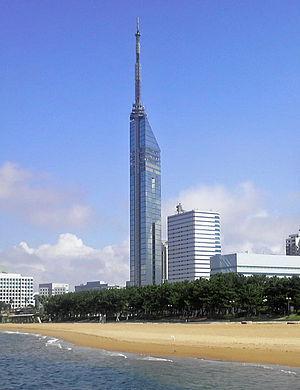
La liste des plus hautes constructions du Japon rassemble les édifices les plus élevés du Japon.